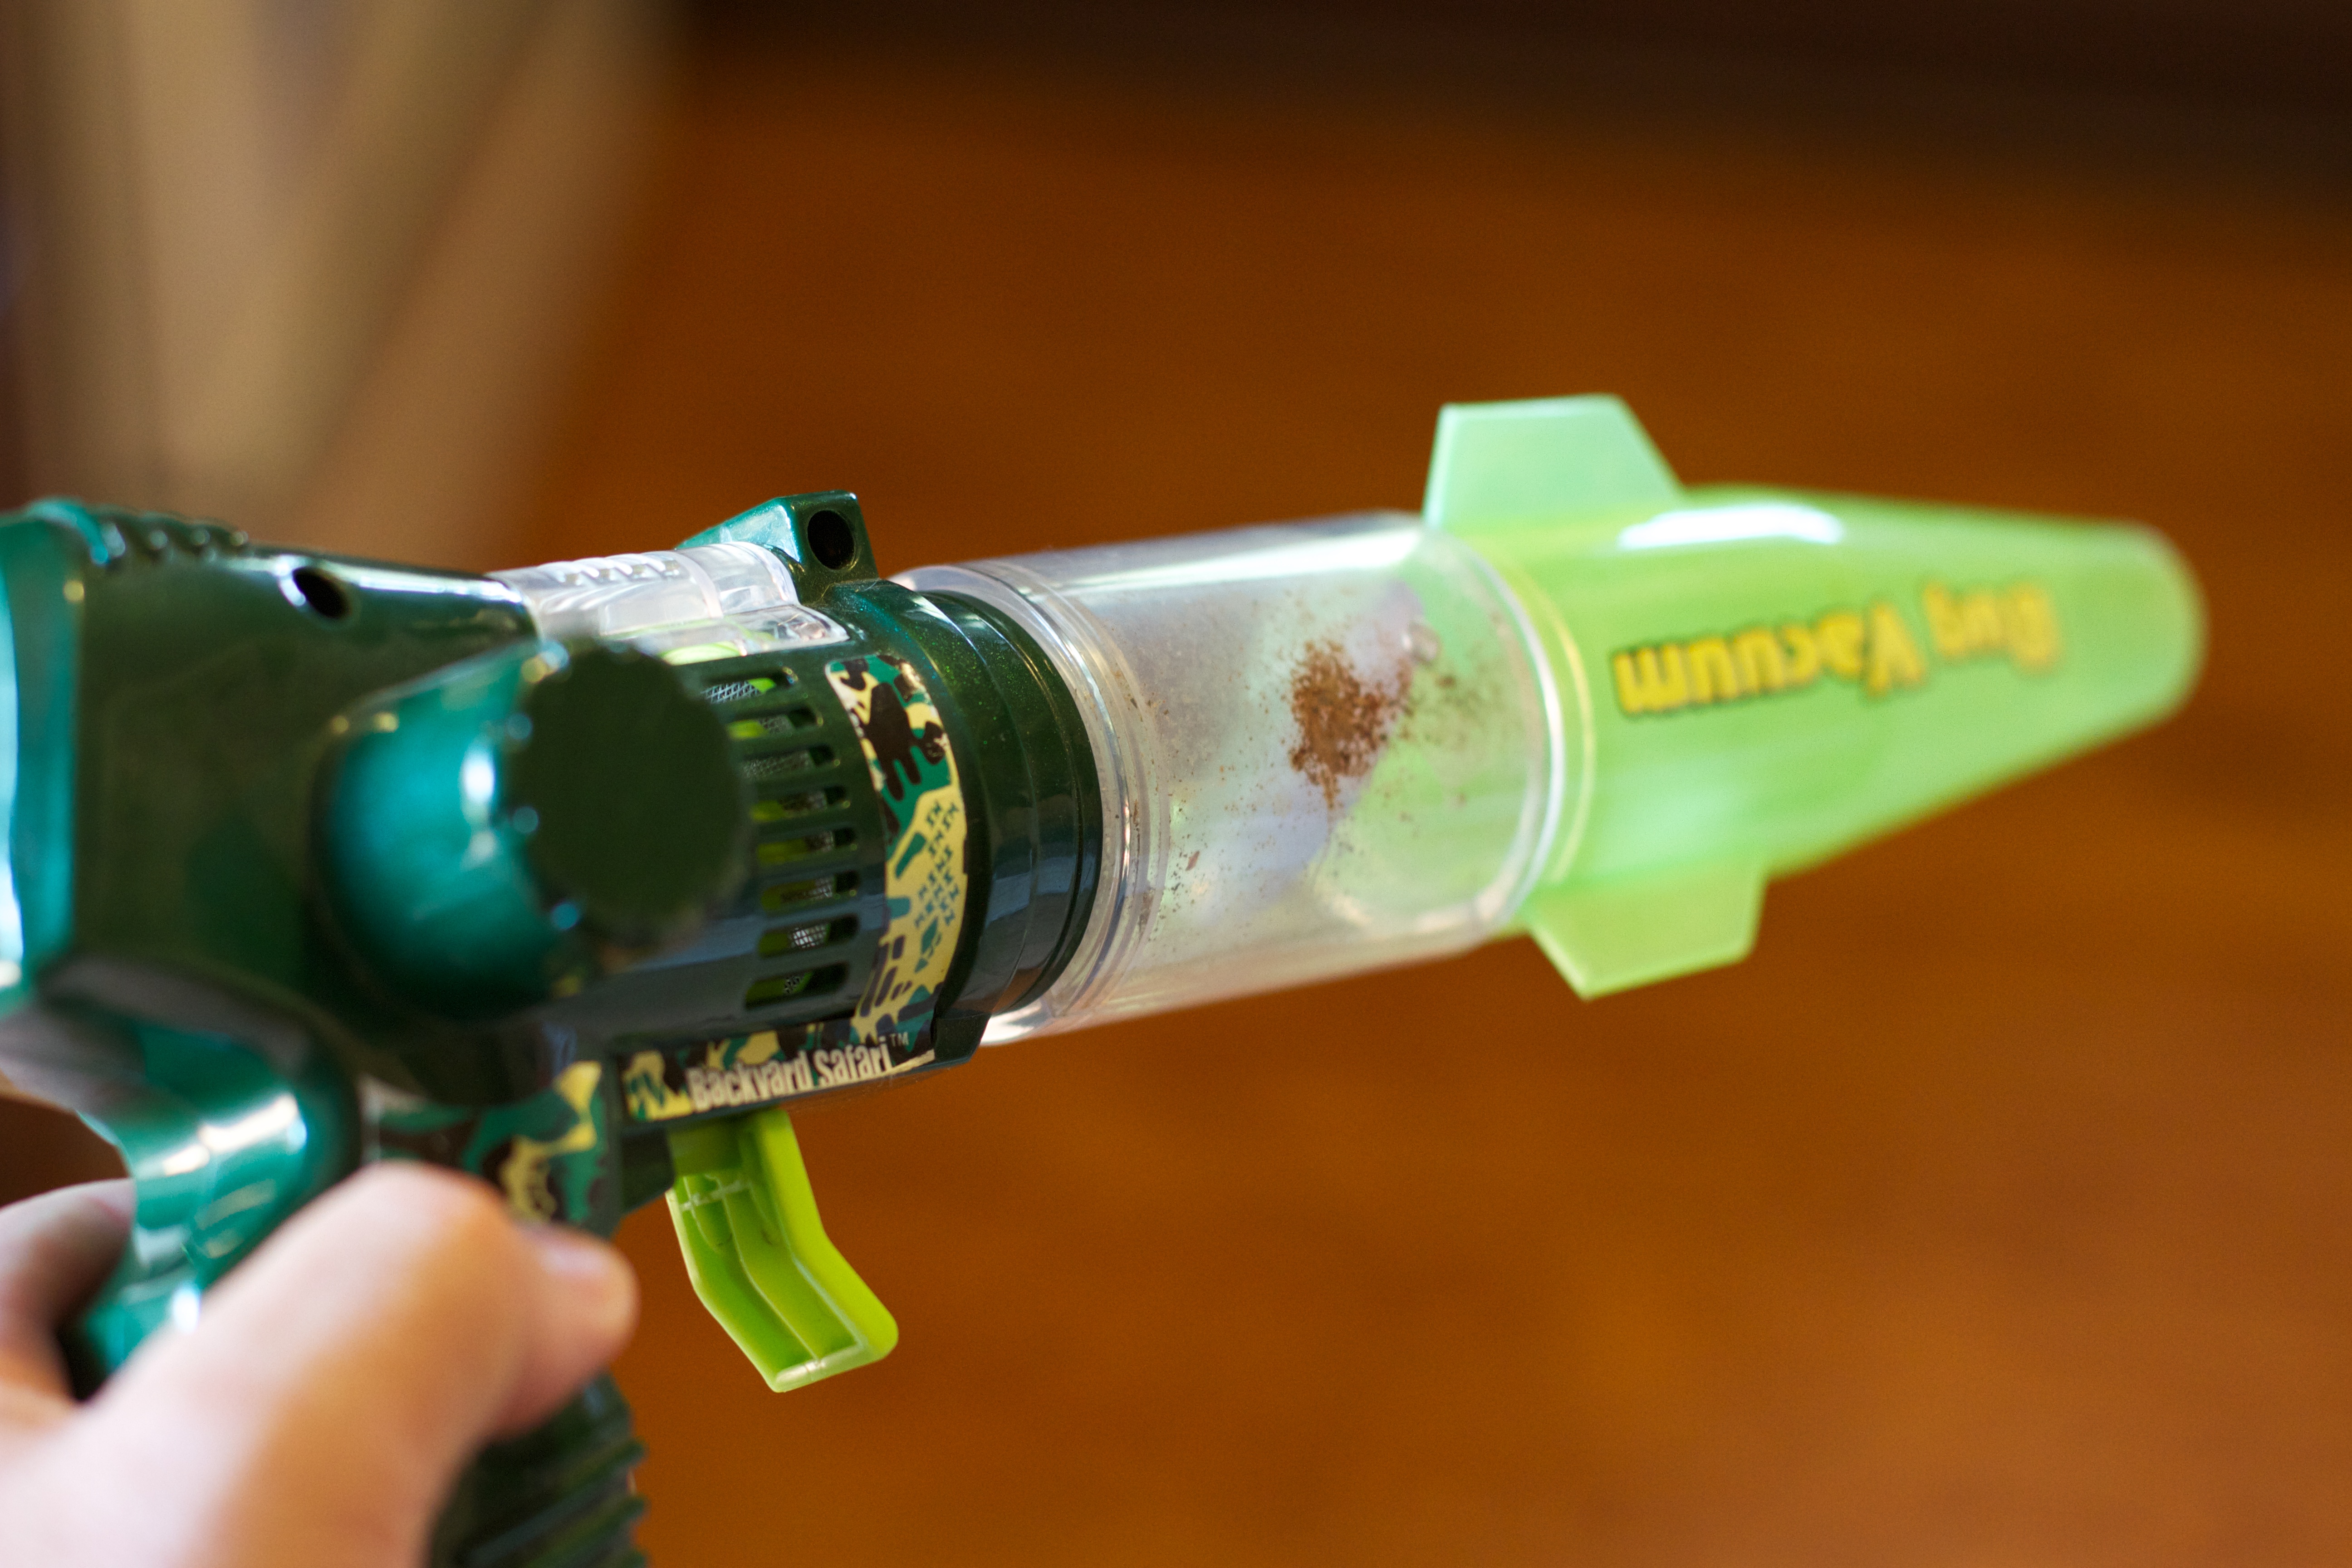
hand, green, bug, drink, bottle, product, gun, liqueur, macro photography, distilled beverage